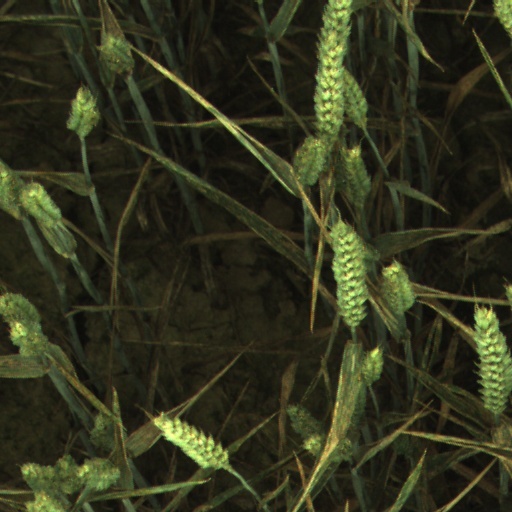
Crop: wheat